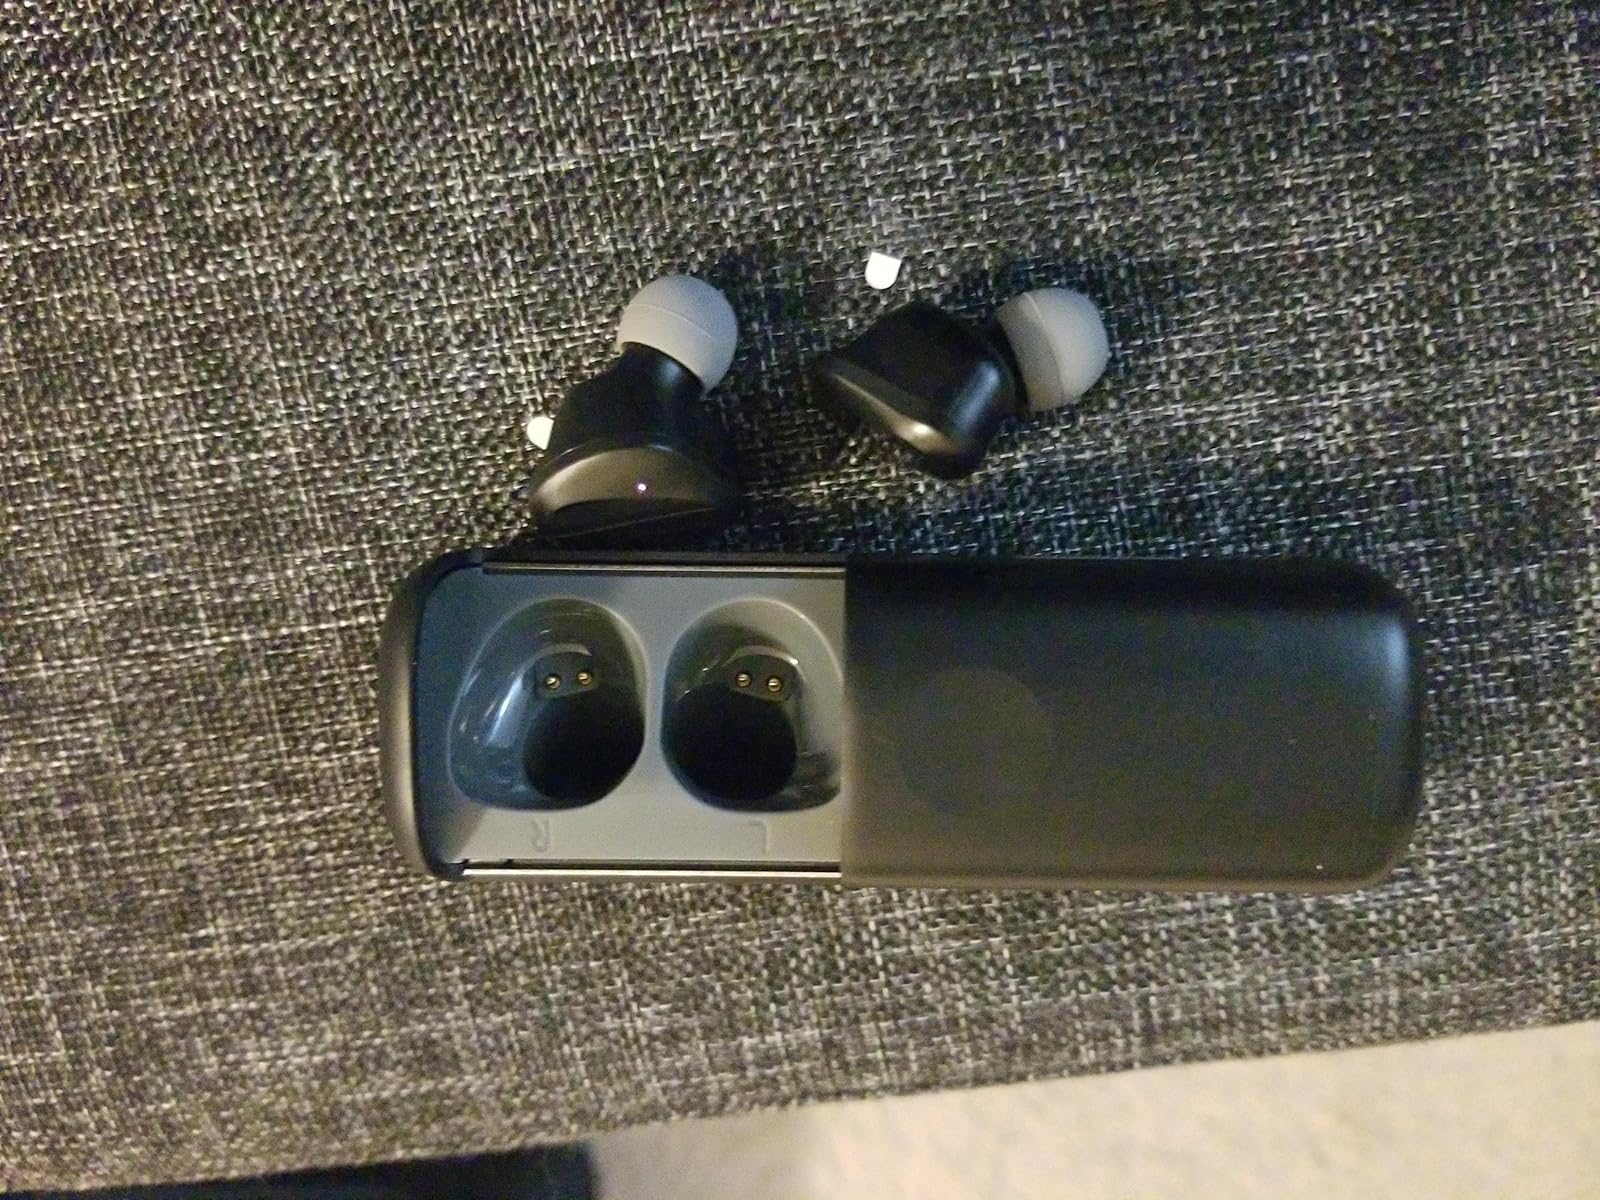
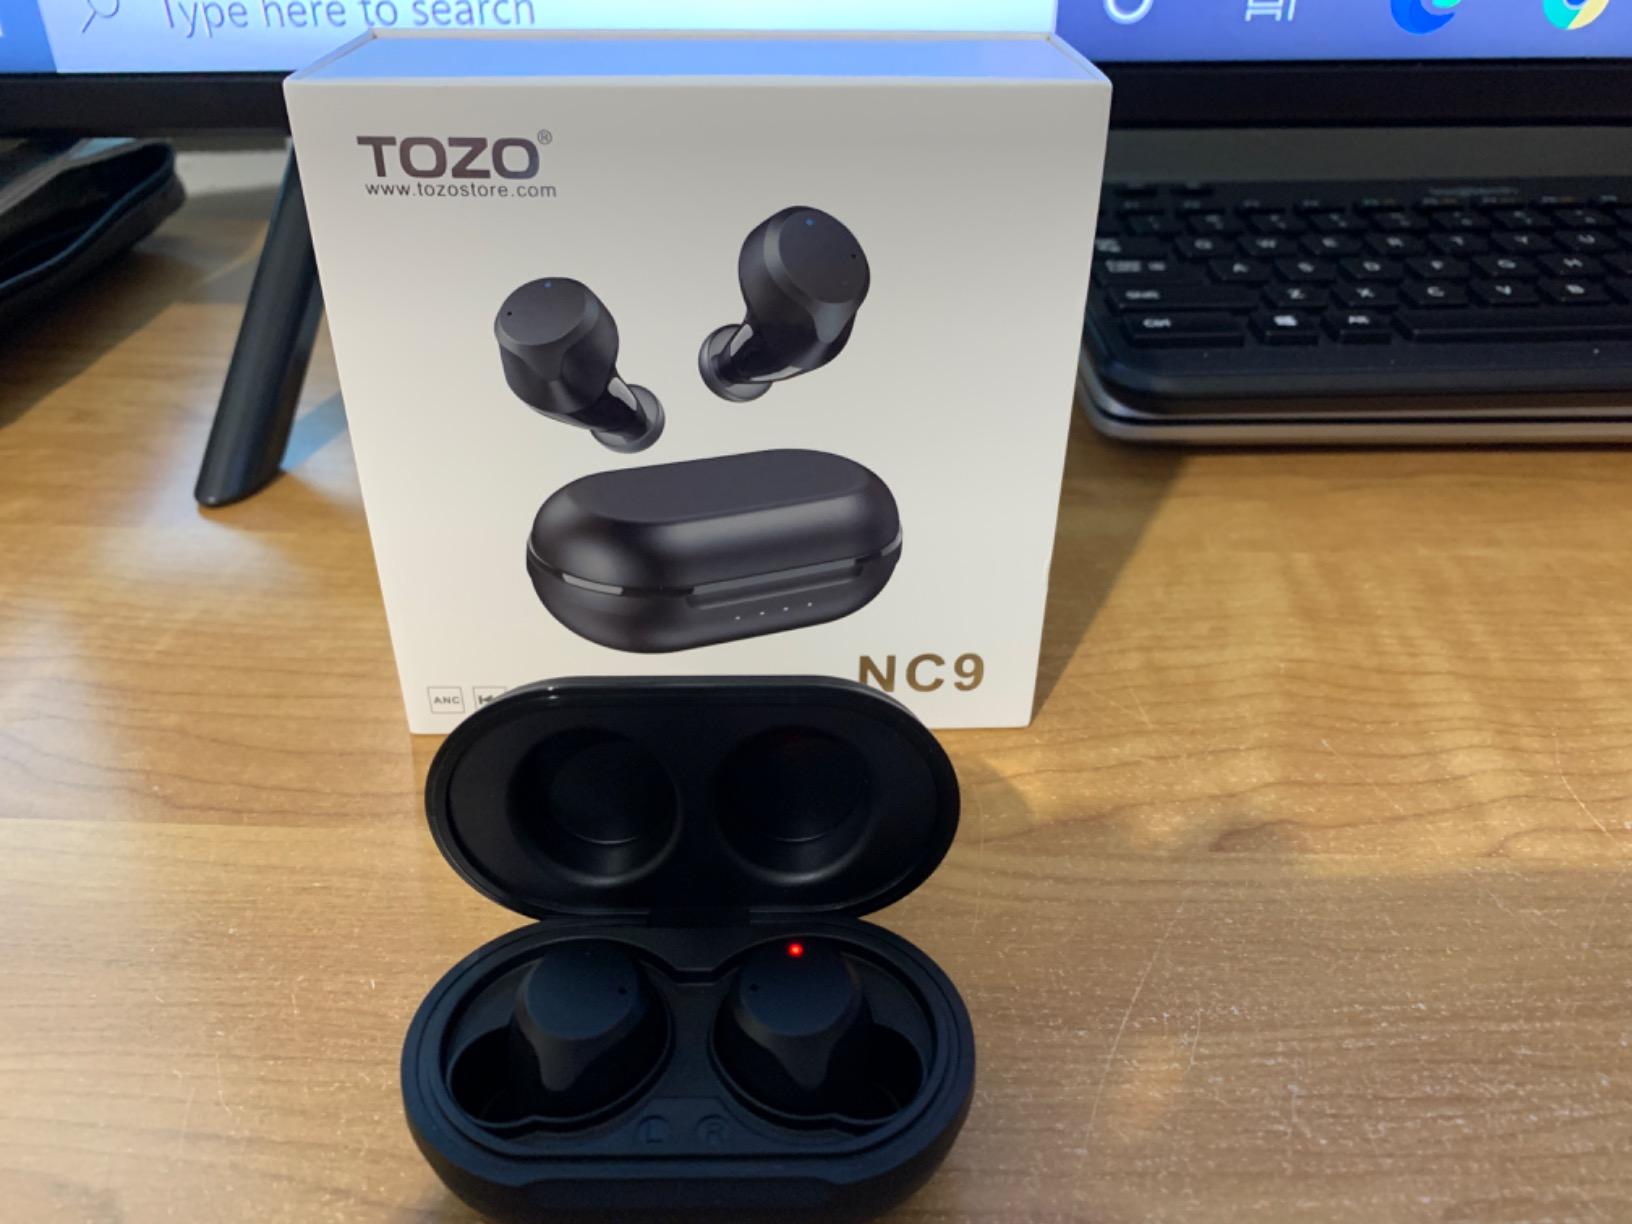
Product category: earbuds
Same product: no